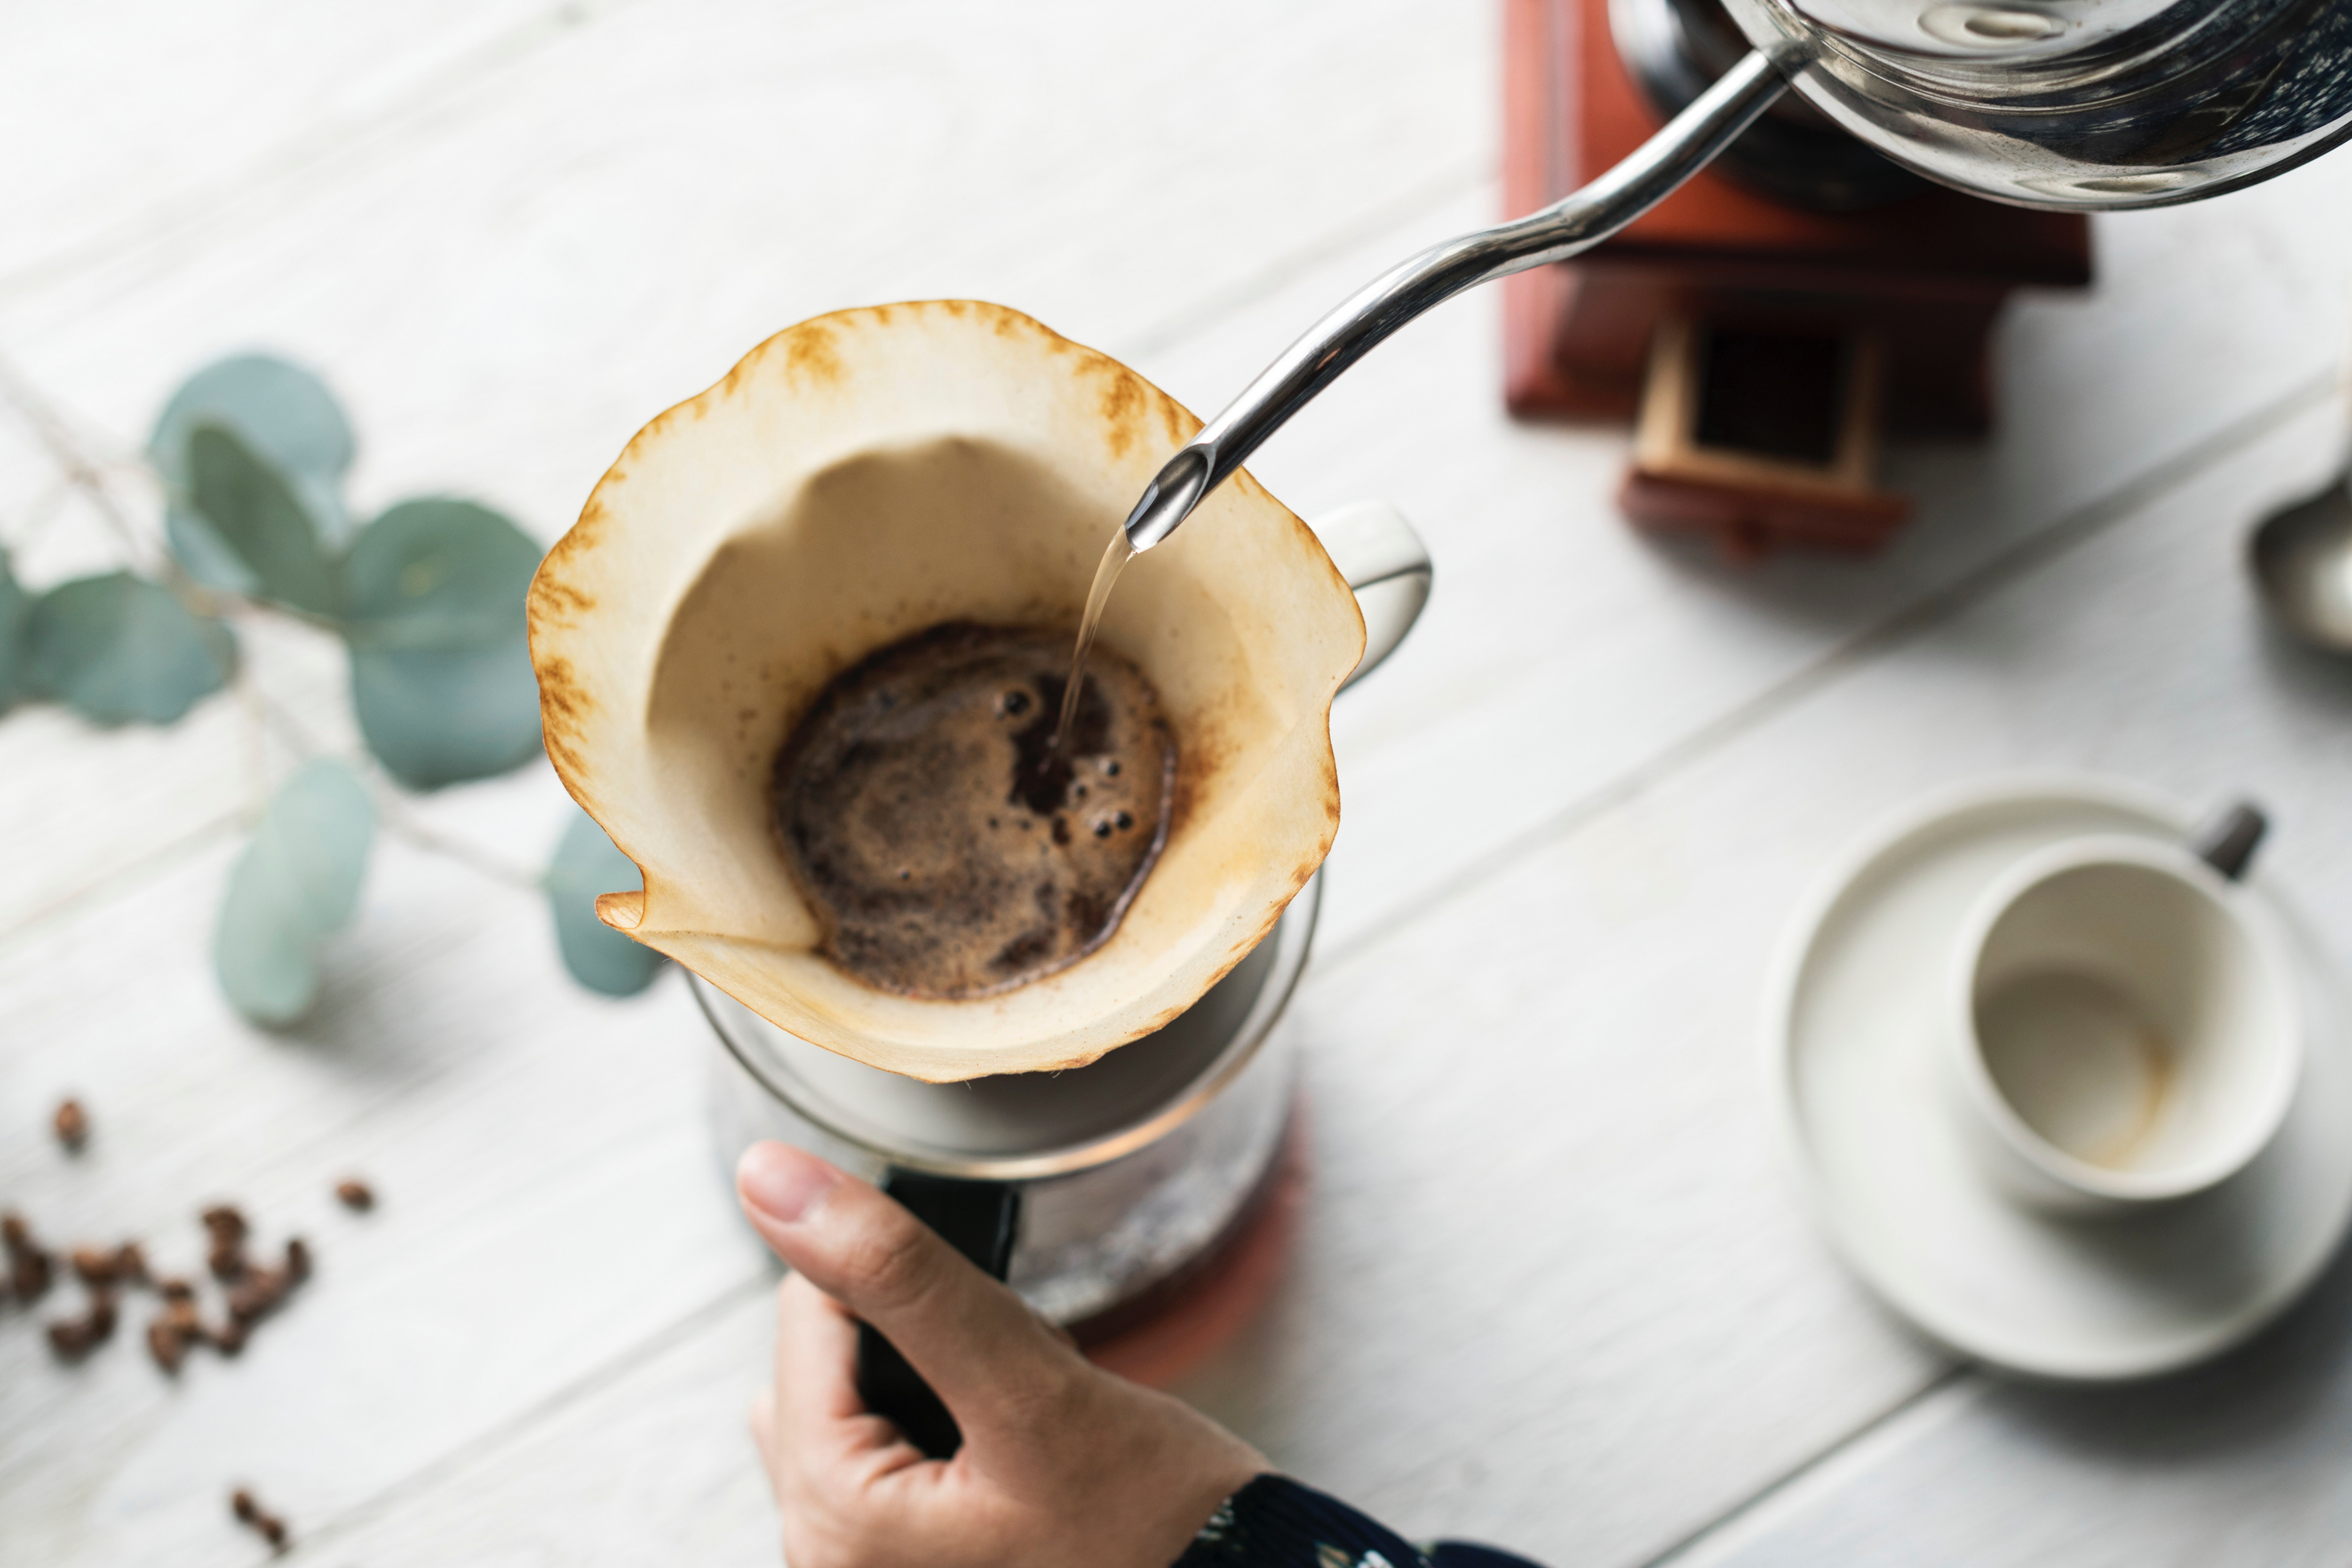
food, dish, cuisine, ingredient, dessert, coffee, drink